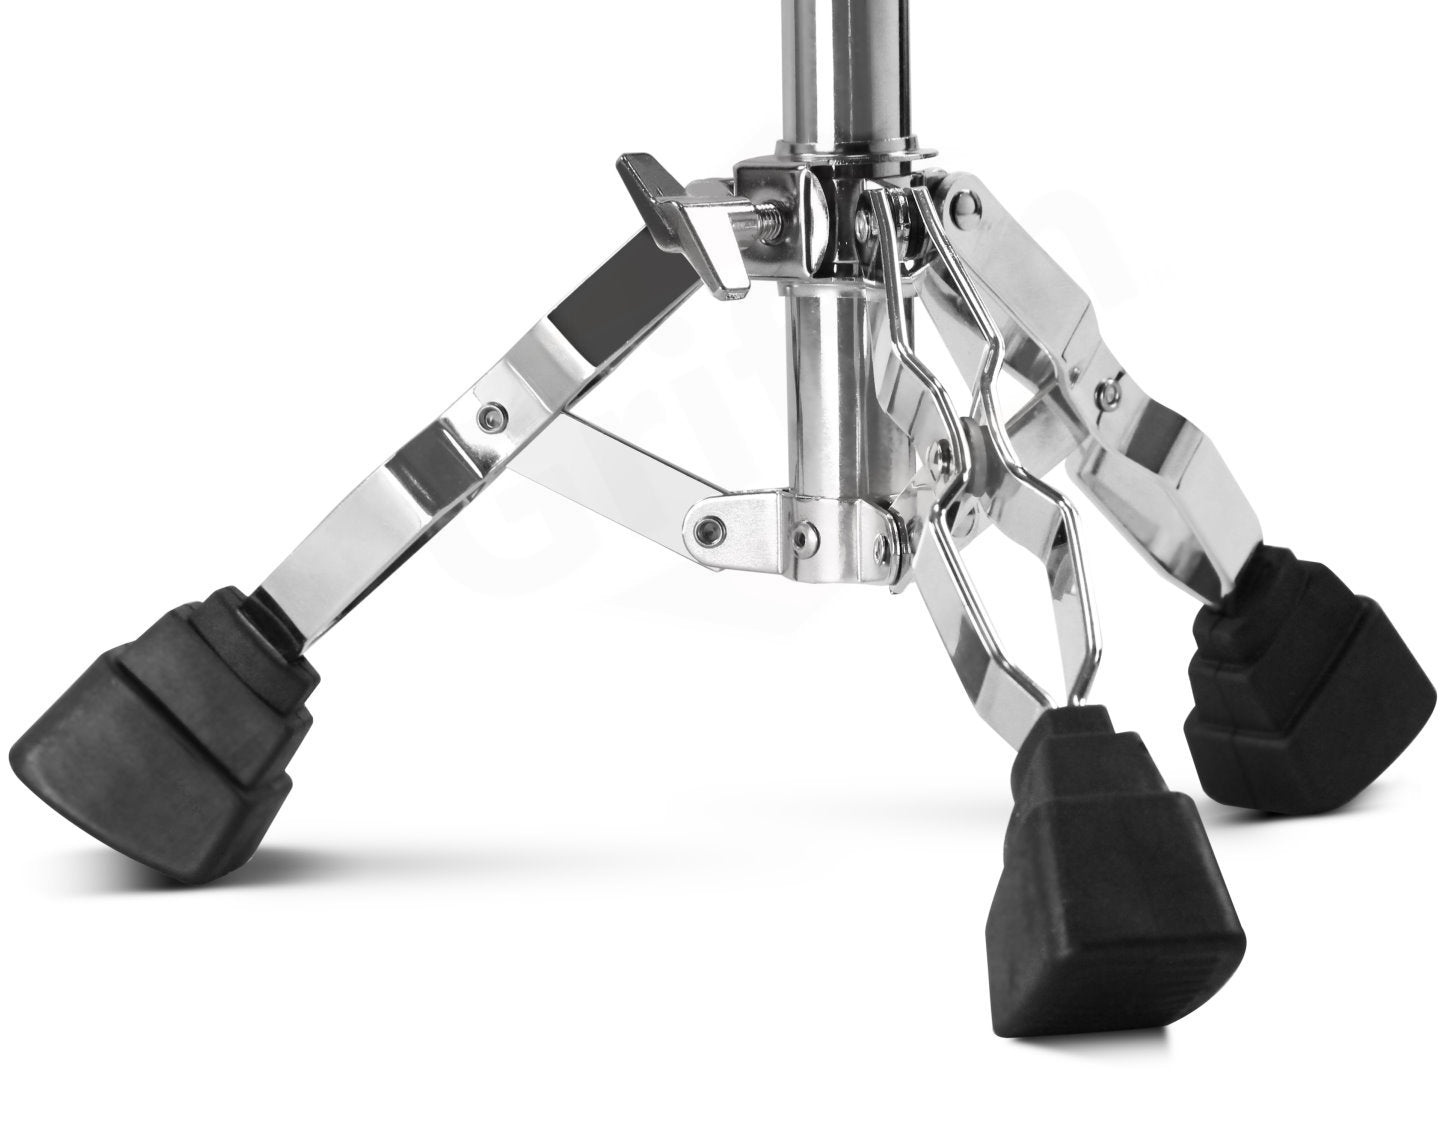
Premium Snare Drum Stand by GRIFFIN - Double Braced Heavy-Duty Weight Mount for Snares, Tom Drums & Adjustable Practice Pad - Percussion Hardware Kit
Heavy-Duty Snare Stand by Griffin Introducing Griffin’s all new model SM-S440 heavy-duty series drum hardware. An improvement on the TS series, this drum hardware is built for the serious drummer. This premium heavy duty snare drum stand was made to securely hold all standard snare drums. This snare stand allows the base height to adjust, enabling the snare to conform to every drummer’s preference. This premium model snare stand utilizes double braced, chrome plated legs, and a deluxe claw basket with an upgraded circle metal adjustment knob for ultimate stability and durability. So not only can this snare drum stand support snares, it can also support small toms from 8 to 15 inches. Those double braced legs come with oversize deluxe rubber feet to help prevent slippage when you’re pounding out a drum solo. The tripod design makes fold up a breeze and the memory locks make sure when you set up next, your drum is at the right height for you. Of course, sound is important, too. That’s why Griffin incorporates a vinyl sleeve inside the base pipe to cut down on unwanted vibration and noise. Just another reason why serious drummers turn to Griffin every day for their drum hardware needs. PREMIER SNARE DRUM HOLDER Designed to hold any standard snare drum (6 inches deep), as well as small tom drums with a diameter of 8 to 15 inches, this portable drum stand can easily be adjusted to your preferred height (from 19 to 24 inches). This stand features a sturdy clamp style basket, heavy duty metal adjustment knob, and slip-proof gear tilting system that can be adjusted to any angle. The sleek and shiny chrome finish stand makes an excellent addition to your drum hardware collection. MOUNT YOUR DRUM OR SNARE DRUM PAD SECURELY Whether on stage or in the studio, no performer wants to compromise their performance. Sturdy and durable, this premium quality Griffin snare drum stand promises outstanding durability that will handle daily use without falling apart on you. Boasting premium heavy-duty weight construction with double-braced legs, nylon bushing joints, and rubber arm and leg tips, you can rest assured this stand will safely hold your snare drum or drum practice pad in place. KEEP YOUR PREFERRED DRUM MUSIC STAND HEIGHT SETTINGS Are you frequently on the go? Tired of re-adjusting your stand’s height settings every time you unpack your gear? Not anymore. Featuring special memory locks that will retain your height adjustments in place, this deluxe snare drum hardware stand is a must-have for the mobile drummer who doesn’t have time to waste! HEAVY DUTY DELUXE BASKET MOUNT CLAMP The deluxe snare basket mount clamp features three (3) rubber grip claws that are adjusted a heavy-duty metal circular turning knob, that conform to your drum size keeping it securely and tightly in place. The Griffin Model # SM-S440 percussion stand combines top quality and excellent durability, with superior chrome finish on heavy-duty steel pipping. Specifications: Adjustable height: 19 – 24 inches. Base pipe diameter: 28 mm. Gross weight: 6.5 pounds Griffin (Model# SM-S440) Snare Stand Specifications Adjustable height: 19 inches to 24 inches Can also accommodate tom drums with diameters from 8 inches to 15 inches Gross weight: 6.5 pounds Heavy duty metal base pipe diameter: 28 mm | Top pipe diameter: 25 mm Griffin Is a US Brand that is Owned & Proudly Operated in Tyler, TX USA Griffin is a small owned brand in Tyler, Texas, USA. Since 2011, the Griffin brand has been specializing in the development, design, and quality improvement of its snare drums, drum accessories, DJ speaker and DJ light stands, music studio equipment stands, and other musical and stage performance accessories. Whether you’re just starting in search of DJ equipment for beginners or a professional looking for music recording equipment, Griffin has a product for you. We put that belief into practice every day by offering dependable products made with high quality, durable materials that will last a lifetime. We Have Passion! Griffin is 100% operated by Musicians & DJ’s We feel strongly that a brand that specializes in music gear accessories should also be fully staffed by people who have a passion and love for the product. Griffin is fully operated by musicians and DJs. We have a complete understanding of all our products from portable stage platforms, audio racks, to adjustable keyboard stands, because we commonly use our pro-audio gear. As such, we understand you, the fellow musician, and are always here to help. Additionally, as a proud, USA brand, Griffin only authorizes sellers which are completely based in the USA. We Focus on Creating, Designing, and Developing Quality Products that Perform. We work closely with our outsourced design and development team to make sure our products perform as we intend to. We do this by first identifying the main goals of our new and prospective products and what features and problems it will resolve for the user. We then consult with our development team on possible designs that will meet the needs of the current market. When concluding with our product development team, we then decide if we should create a protype which will be unique in design and solve a need in with users. If the product makes the cut, then we create detailed instructions on the assembly and use of the product so you won’t have any problems when your product arrives. Productive and Accurate Welding Process Our Factory has experienced technicians who work closely with us in order to get the best possible idea of how each component should be welded and fabricated on our products to ensure ideal fit and function for your application. The welders at the factory have fabrication capabilities for all types of our products and use materials such as aluminum, brass, stainless steel, structural steel and tubing. User/Owner Manual: Click Here for Owners Manual Need assistance in assembly or use instructions? Be sure to download and read your products instruction manual by clicking here! GET IT RISK-FREE: Being so sure about the top quality and excellent performance of our products, we are able to offer you a 1 year replacement warranty and a 30 day money back guarantee. With nothing to lose, order today and save! Fast & Free Shipping to the Lower 48 States: Being Free shipping on all items shipped to the lower 48 USA States. Regardless of order amount or what items being purchased. In other words, no limits or restrictions! Shipping to all other locations are calculated in your shopping cart. Dedicated Customer Service: Consult our customer service reps for help with an order, or product support. Est. since 1999, we maintain a 99% customer positive feedback. Video Product Demonstration: Check out our product demonstration videos. See below Product Review and Demonstration - YouTube Video will open in a new window
Brand: GeekStands.com
Category: Arts & Entertainment > Hobbies & Creative Arts > Musical Instrument & Orchestra Accessories > Percussion Accessories > Drum Kit Hardware > Drum Kit Mounting Hardware > Cymbal Arms